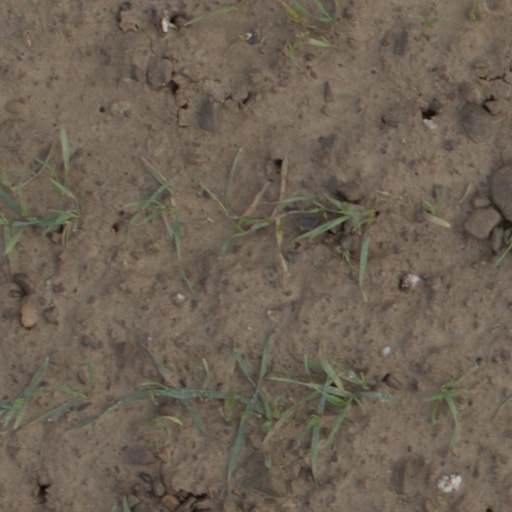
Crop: wheat